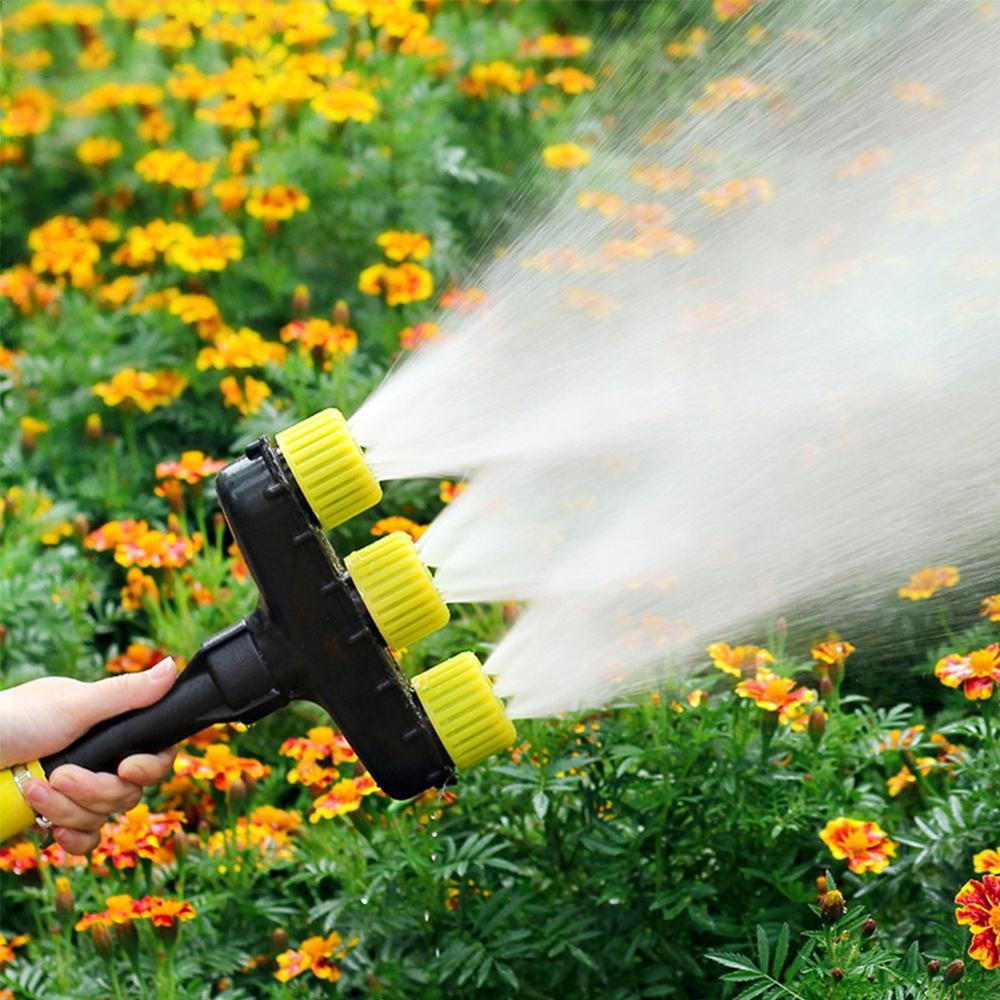
High-Performance Agriculture Atomizer Nozzles for Efficient Garden Irrigation - FREE SHIPPING
Overview 1. Large flow atomization: watering is more convenient and will not harm flowers and plants. 2. The 3/5hole design of the sprinkler, even out of the water, rotate the sprinkler to adjust the water outlet. 3. The higher the water pressure, the stronger the atomization, and the better the effect of large area plants with food. 4. Easy to use: connect the water connector to the water pipe for easy watering, suitable for 1 inch (25mm) and 1.2 inches (32mm) water pipes. 5. Very suitable for gardening and agricultural irrigation. Notes 1. The actual color of the item may be slightly different from the images shown on the website due to many factors, such as the brightness of your monitor and the brightness of the light. 2. allow a slight manual measurement deviation for the data. Specifications: Material: ABS Occasion: Outdoor, Garden, Farm Package Content: 1 x Sprinkler
Brand: Heyang
Category: Home & Garden > Lawn & Garden > Watering & Irrigation > Garden Hose Spray Nozzles